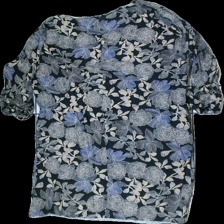
View: back
Type: Tunic
Category: Ladies
Brand: Indiska
Colors: Black, Blue, Beige, Multicolor
Material: 51% polyester, 49% cotton
Pattern: Floral print
Cut: V-collar
Size: M
Season: All
Damage: Undone seams
Price range: <50
Recommended usage: Export